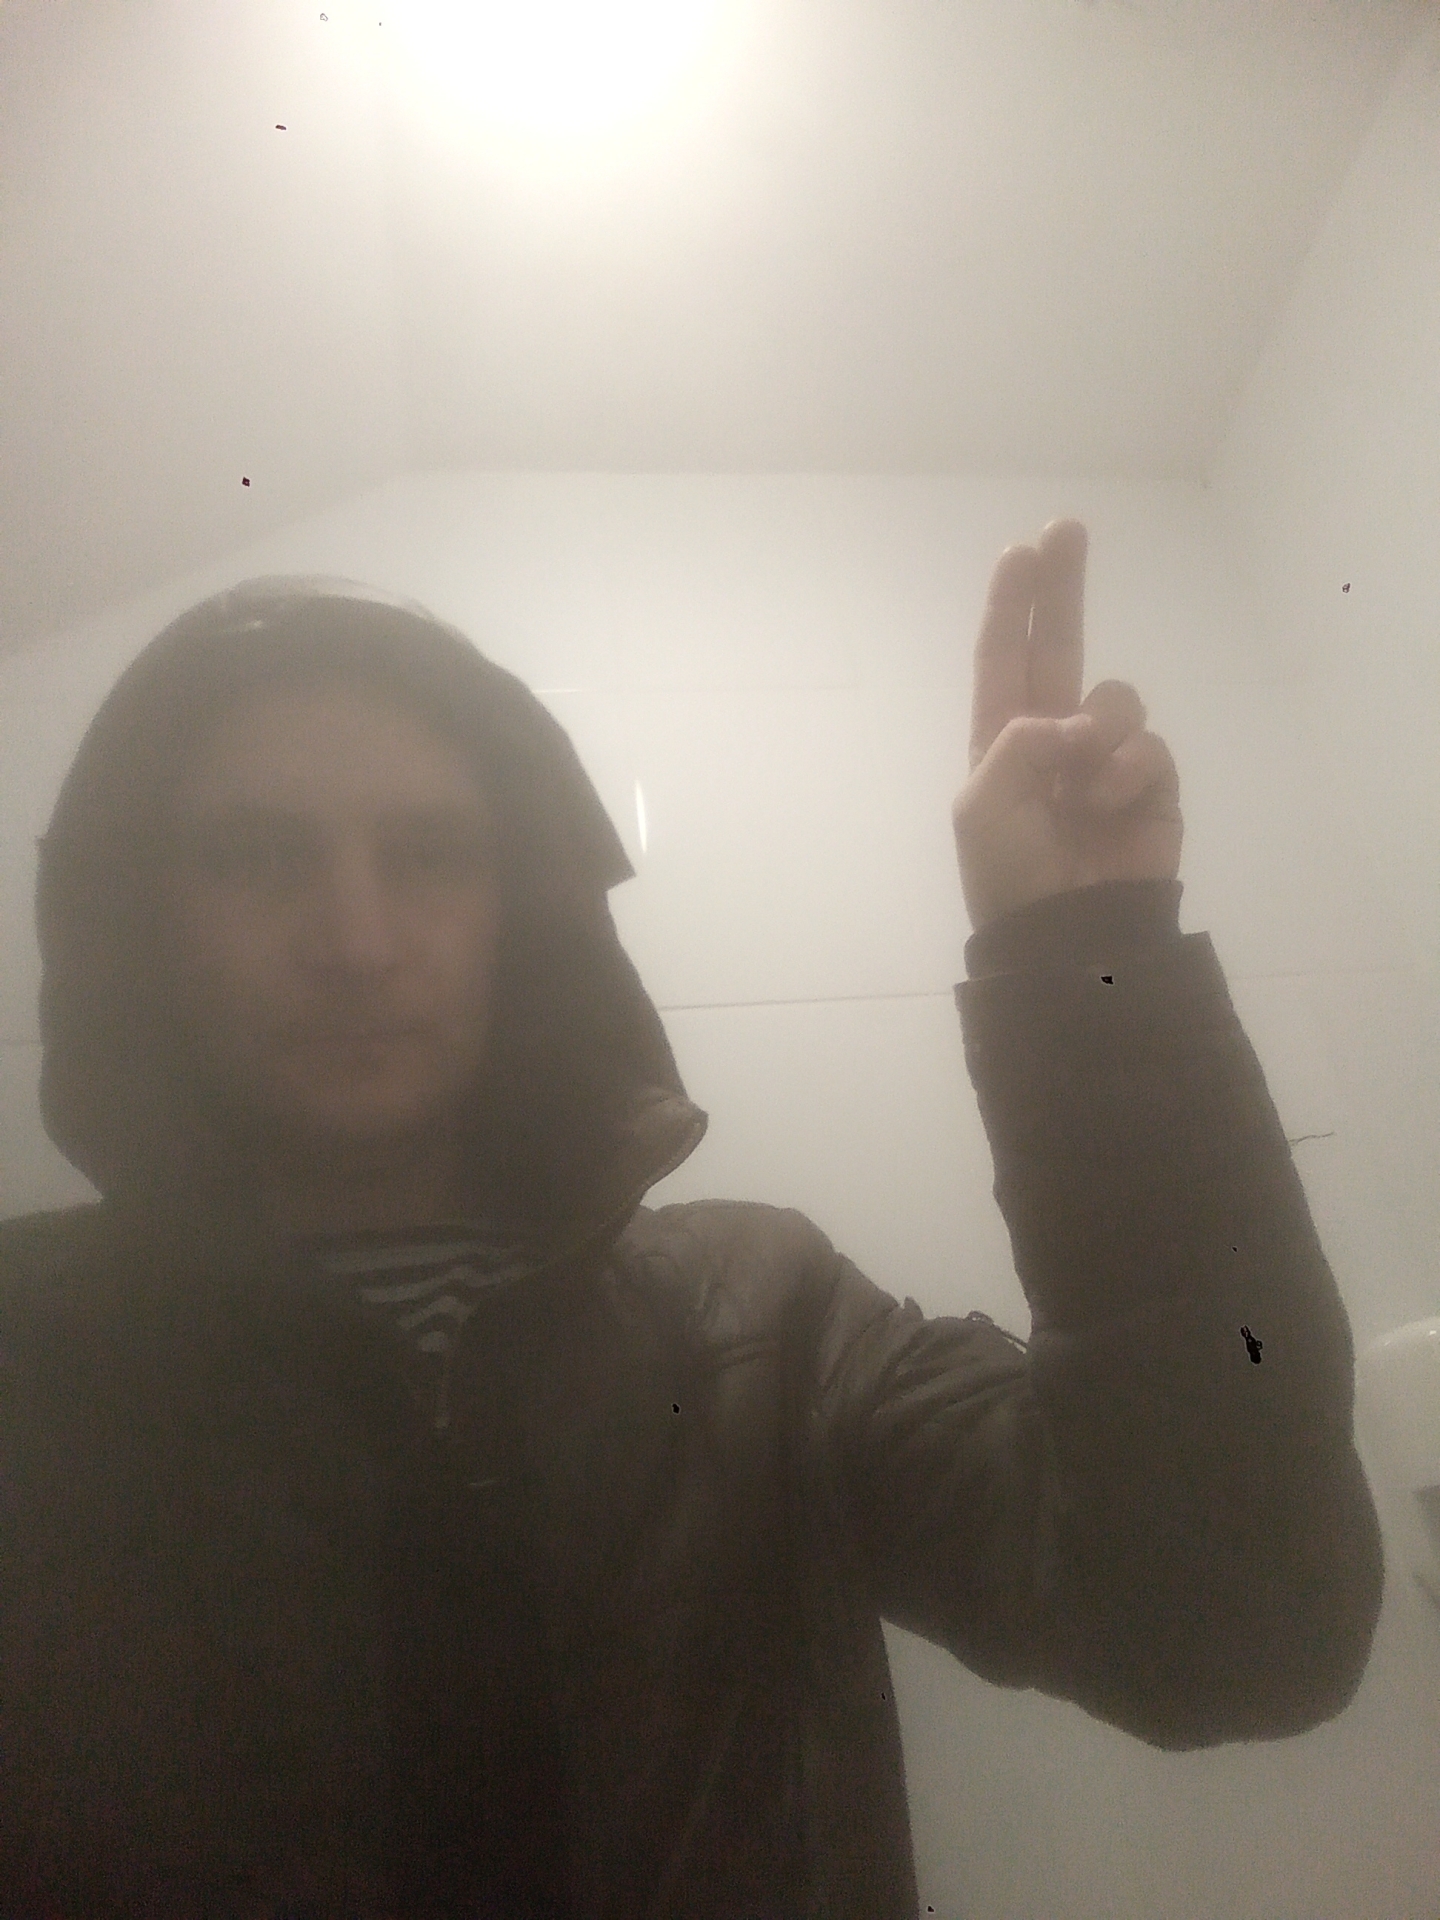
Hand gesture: two_up